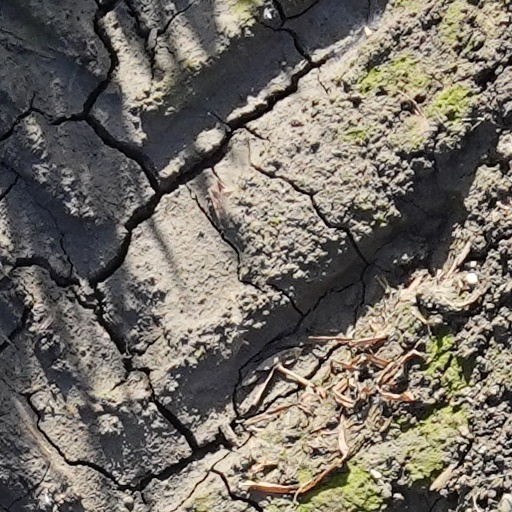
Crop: wheat